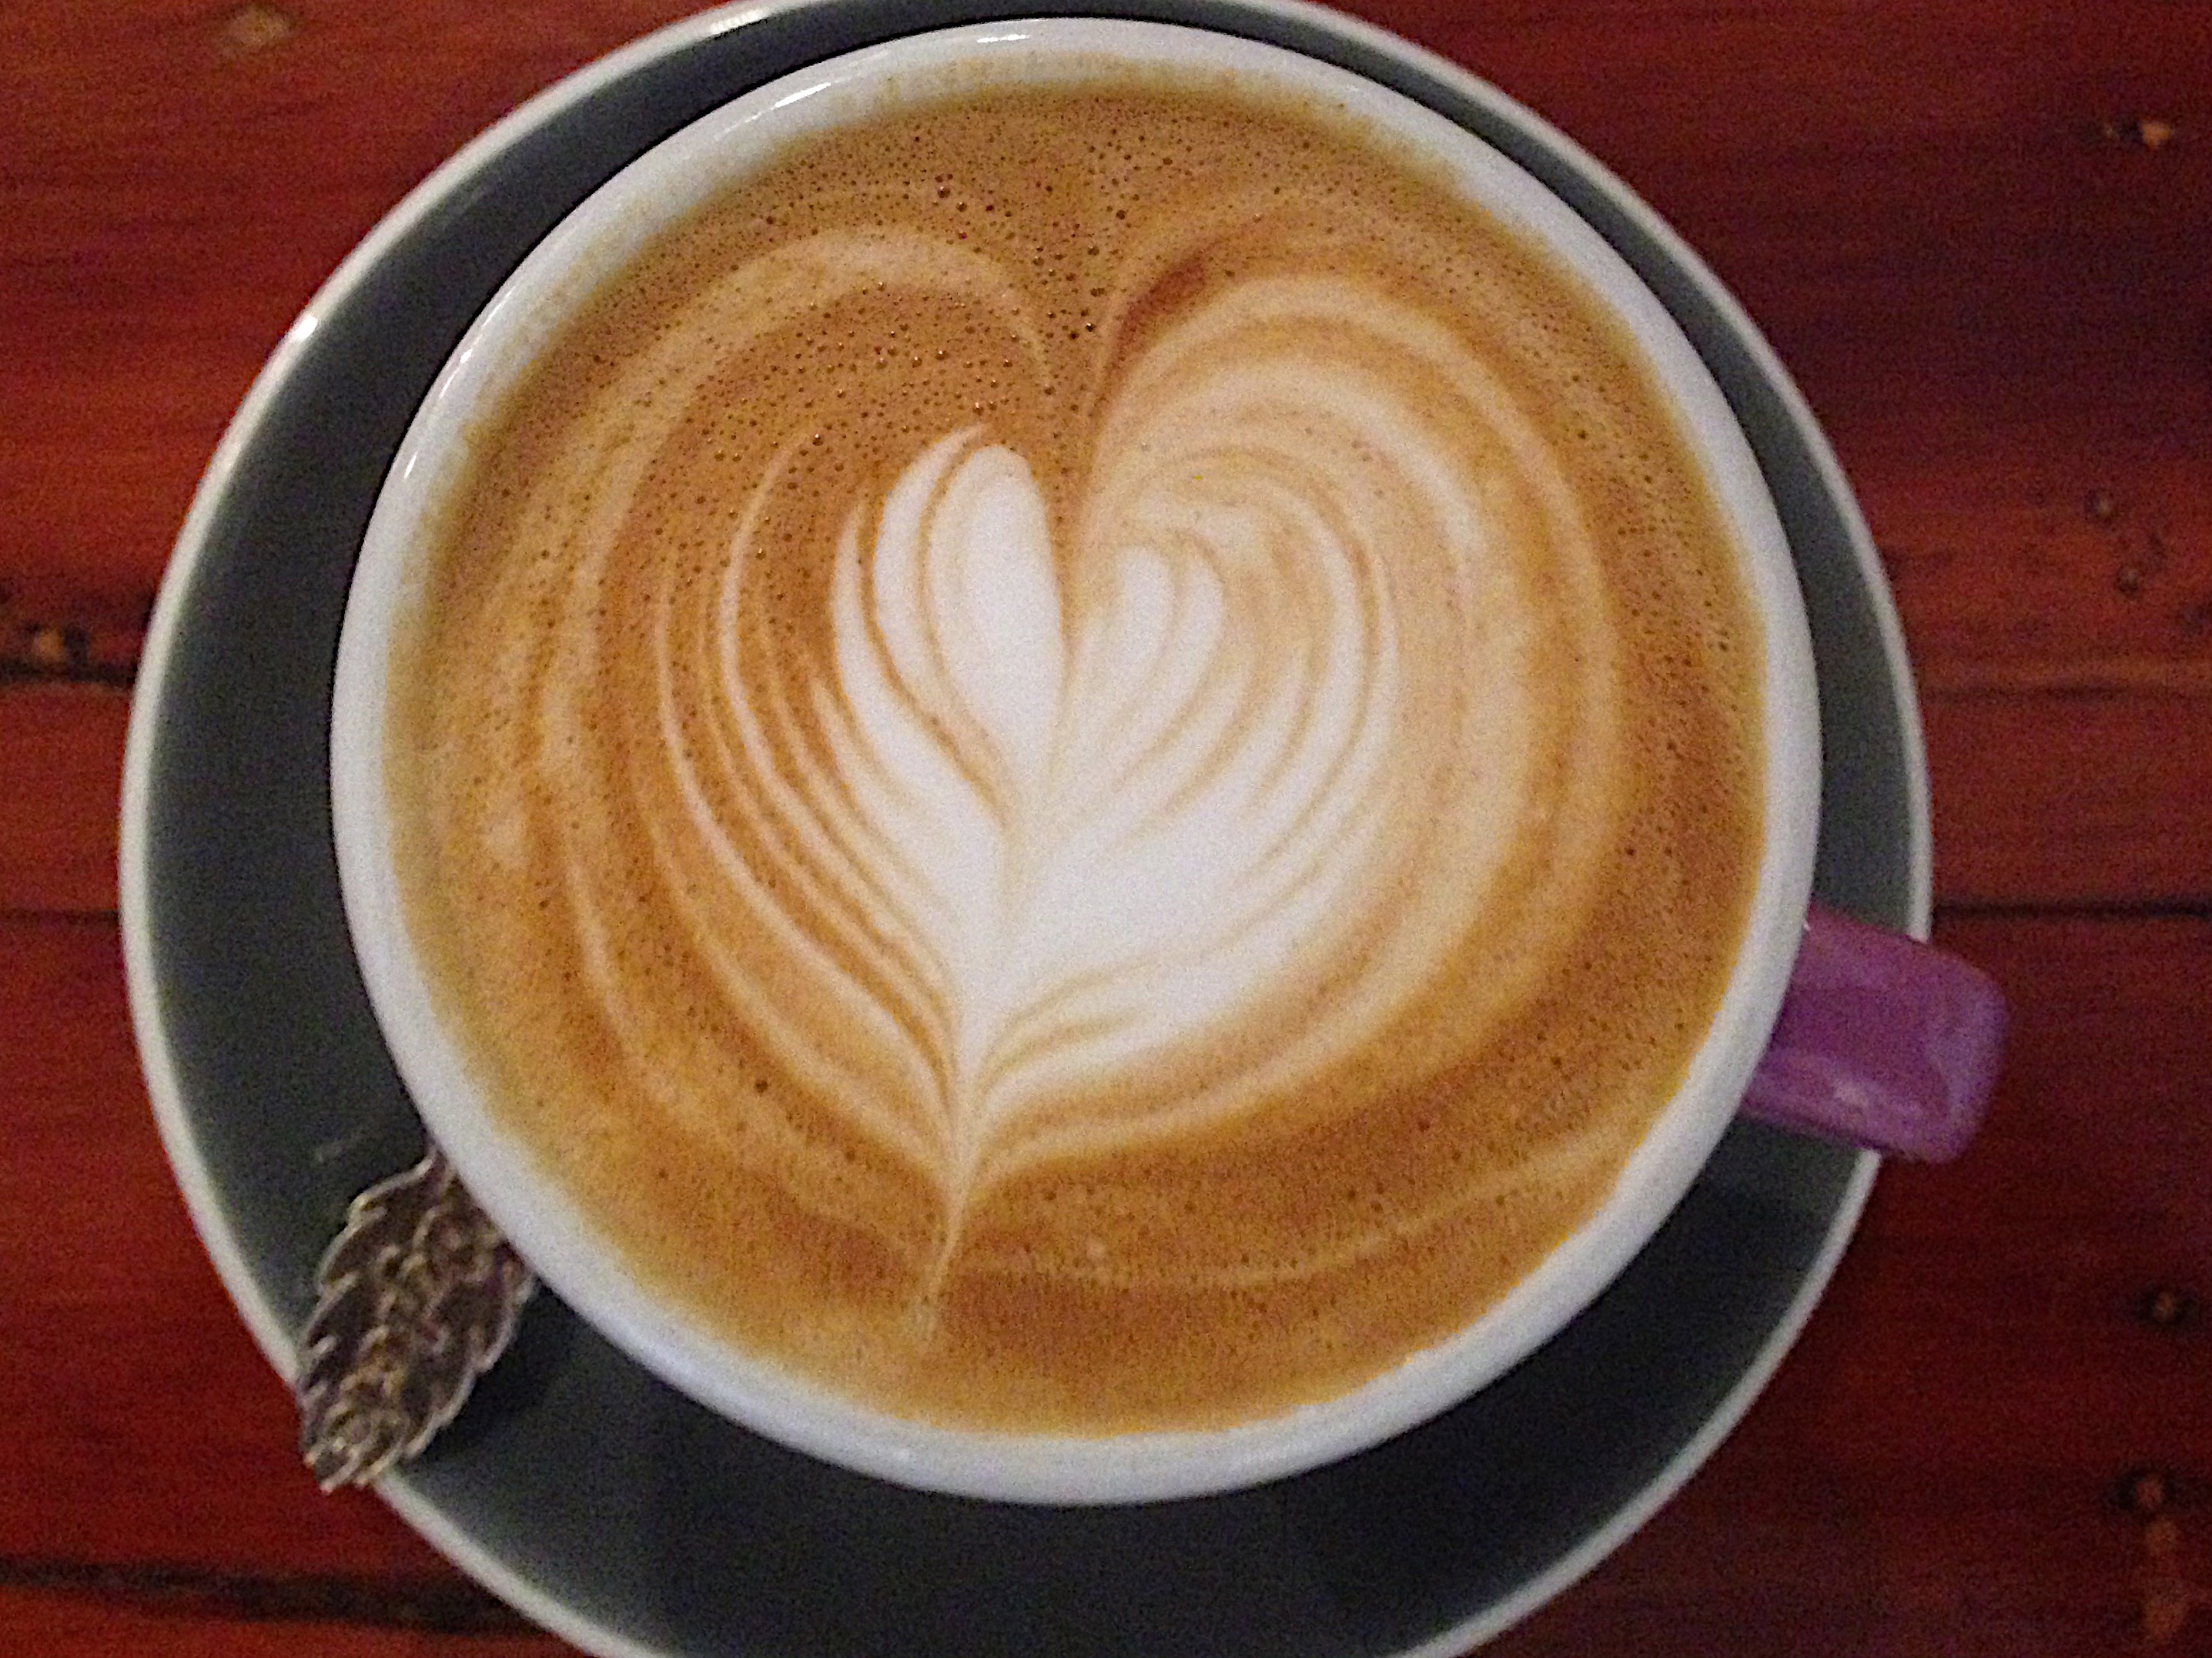
coffee, cup, latte, cappuccino, drink, caffeine, flat white, caf au lait, compact car, cortado, caff macchiato, coffee milk, ristretto